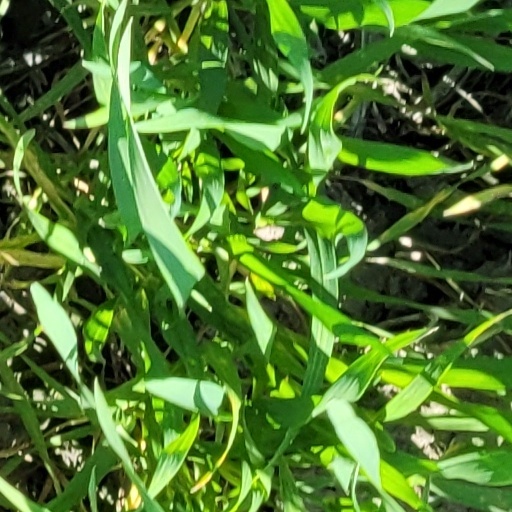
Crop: wheat